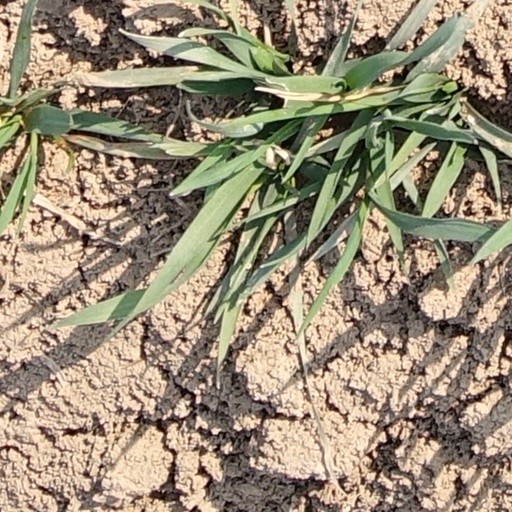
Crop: wheat